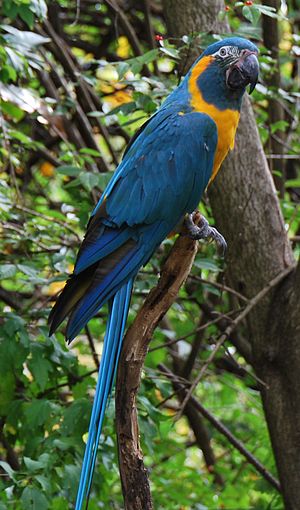
Blåstrubet ara
Blåstrubet ara er en papegøje, der lever i Bolivia.